Question: What logo is on the laptop across the table?
Tambaya: Wanne alama ne akan kwamfutar tafi da gidan da take a gaba kan tebur ɗin?
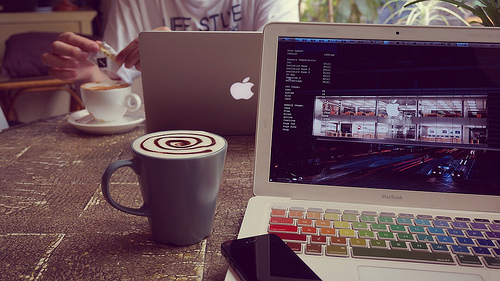
Answer: Apple.
Amsa: Apple.